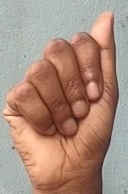
ASL sign: A